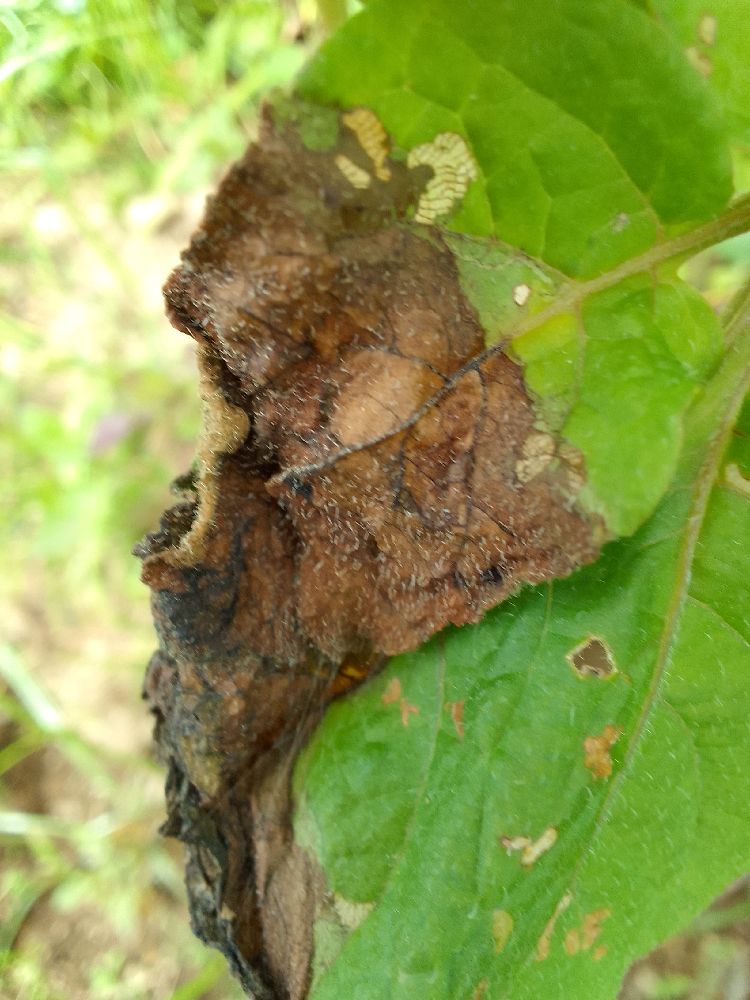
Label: Late blight